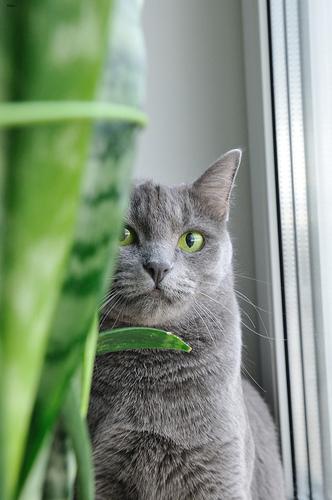
Breed: Russian Blue